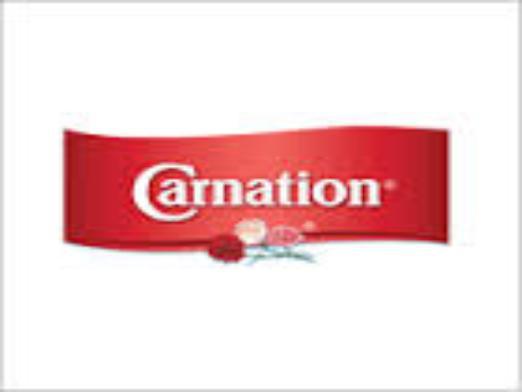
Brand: Carnation
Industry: Food